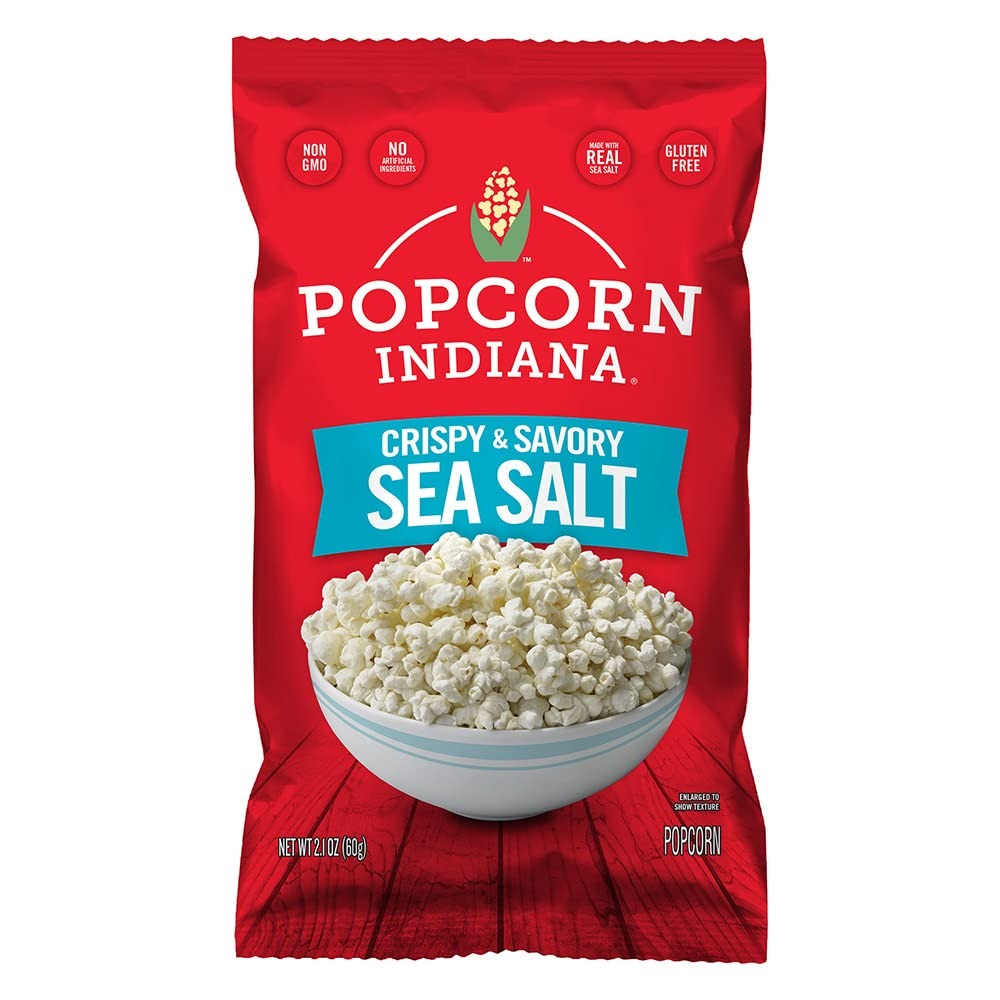
Item Name: Popcorn Indiana Sea Salt Popcorn - Family Count - 4.75 Oz (Pack of 12)
Bullet Point 1: Includes Twelve (12) 4.75oz bags of Popcorn Indiana Sea Salt Popcorn
Bullet Point 2: Pre-popped, simply delicious, and ready to enjoy!
Bullet Point 3: Made with 3 Real, Simple Ingredients
Bullet Point 4: Certified gluten-free, Non-GMO corn, no artificial colors, or preservatives, good source of fiber
Bullet Point 5: Delicious American popcorn made from simple, real ingredients grown in the heartland and popped fresh daily
Value: 4.75
Unit: Ounce

Price: 3.99